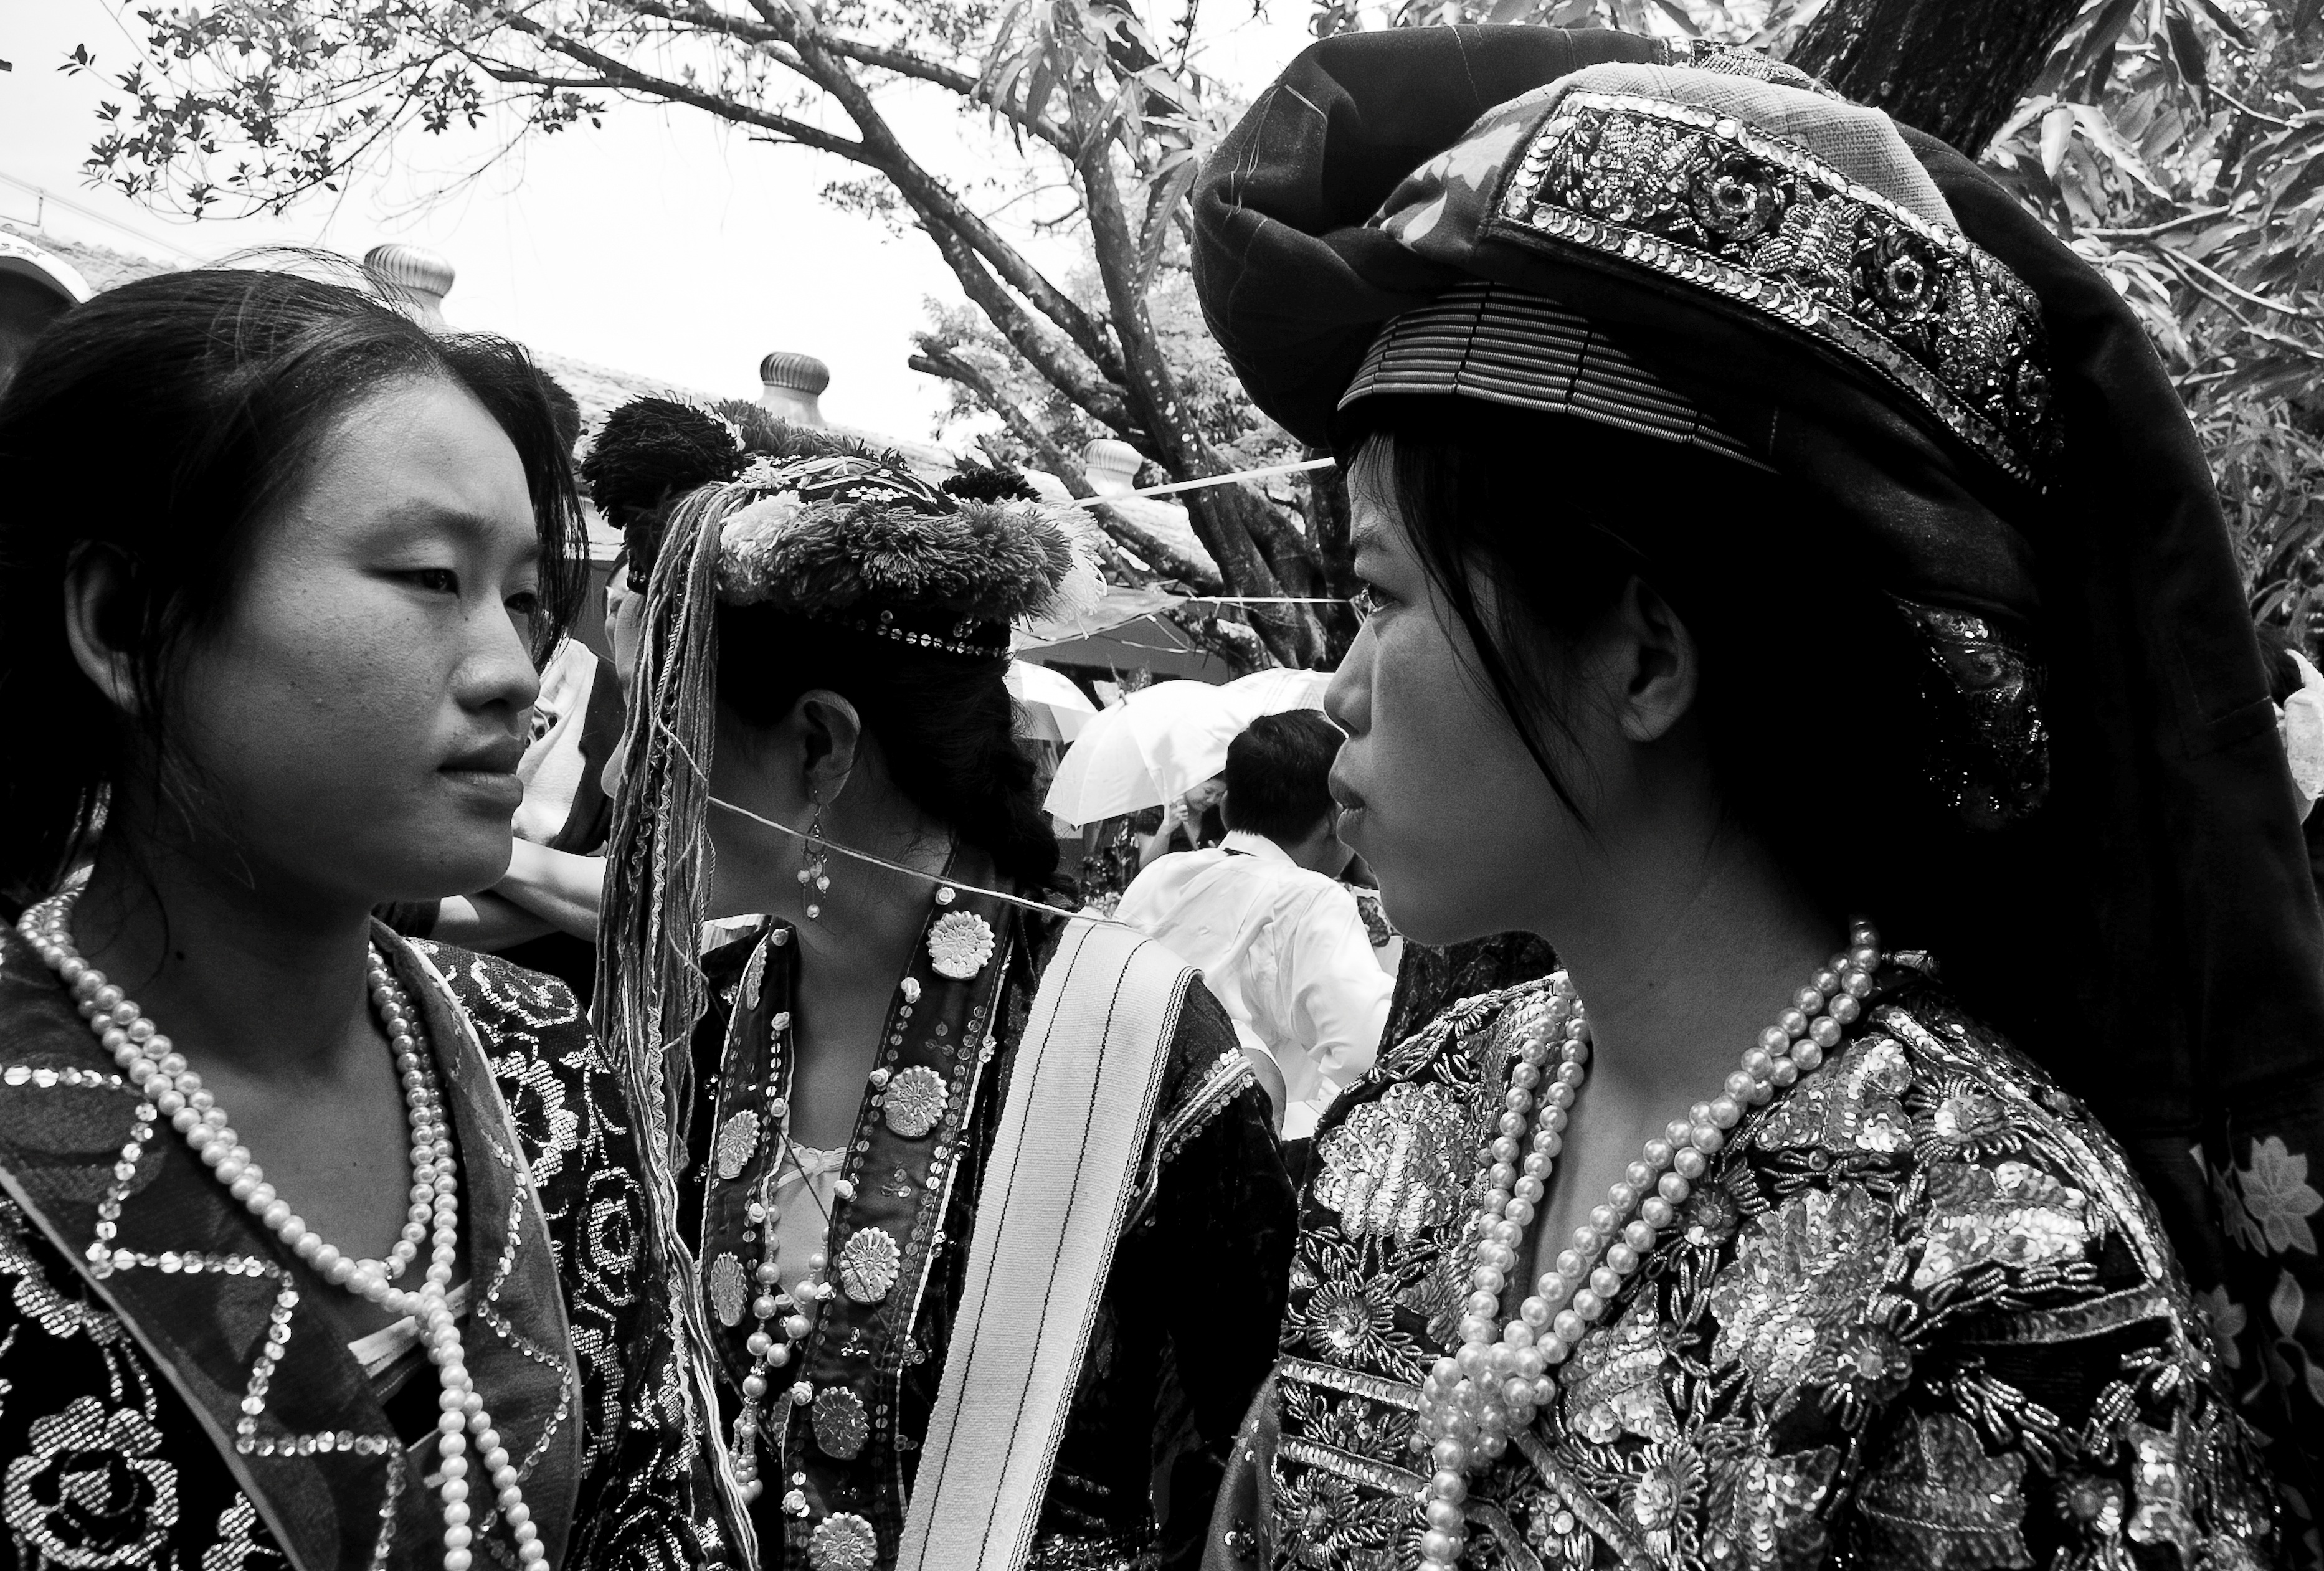
person, black and white, people, woman, crowd, black, monochrome, lady, ethnic, women, photograph, burmese, interaction, monochrome photography, mae sot